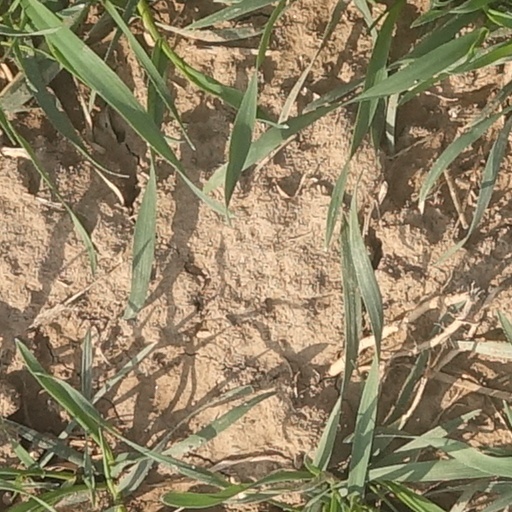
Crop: wheat